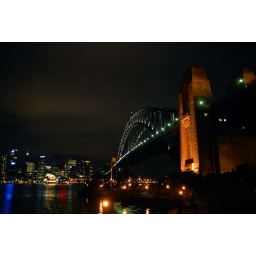
harbour bridge opera house bathed in night lights with a P&amp;amp;O liner on the left of bridge